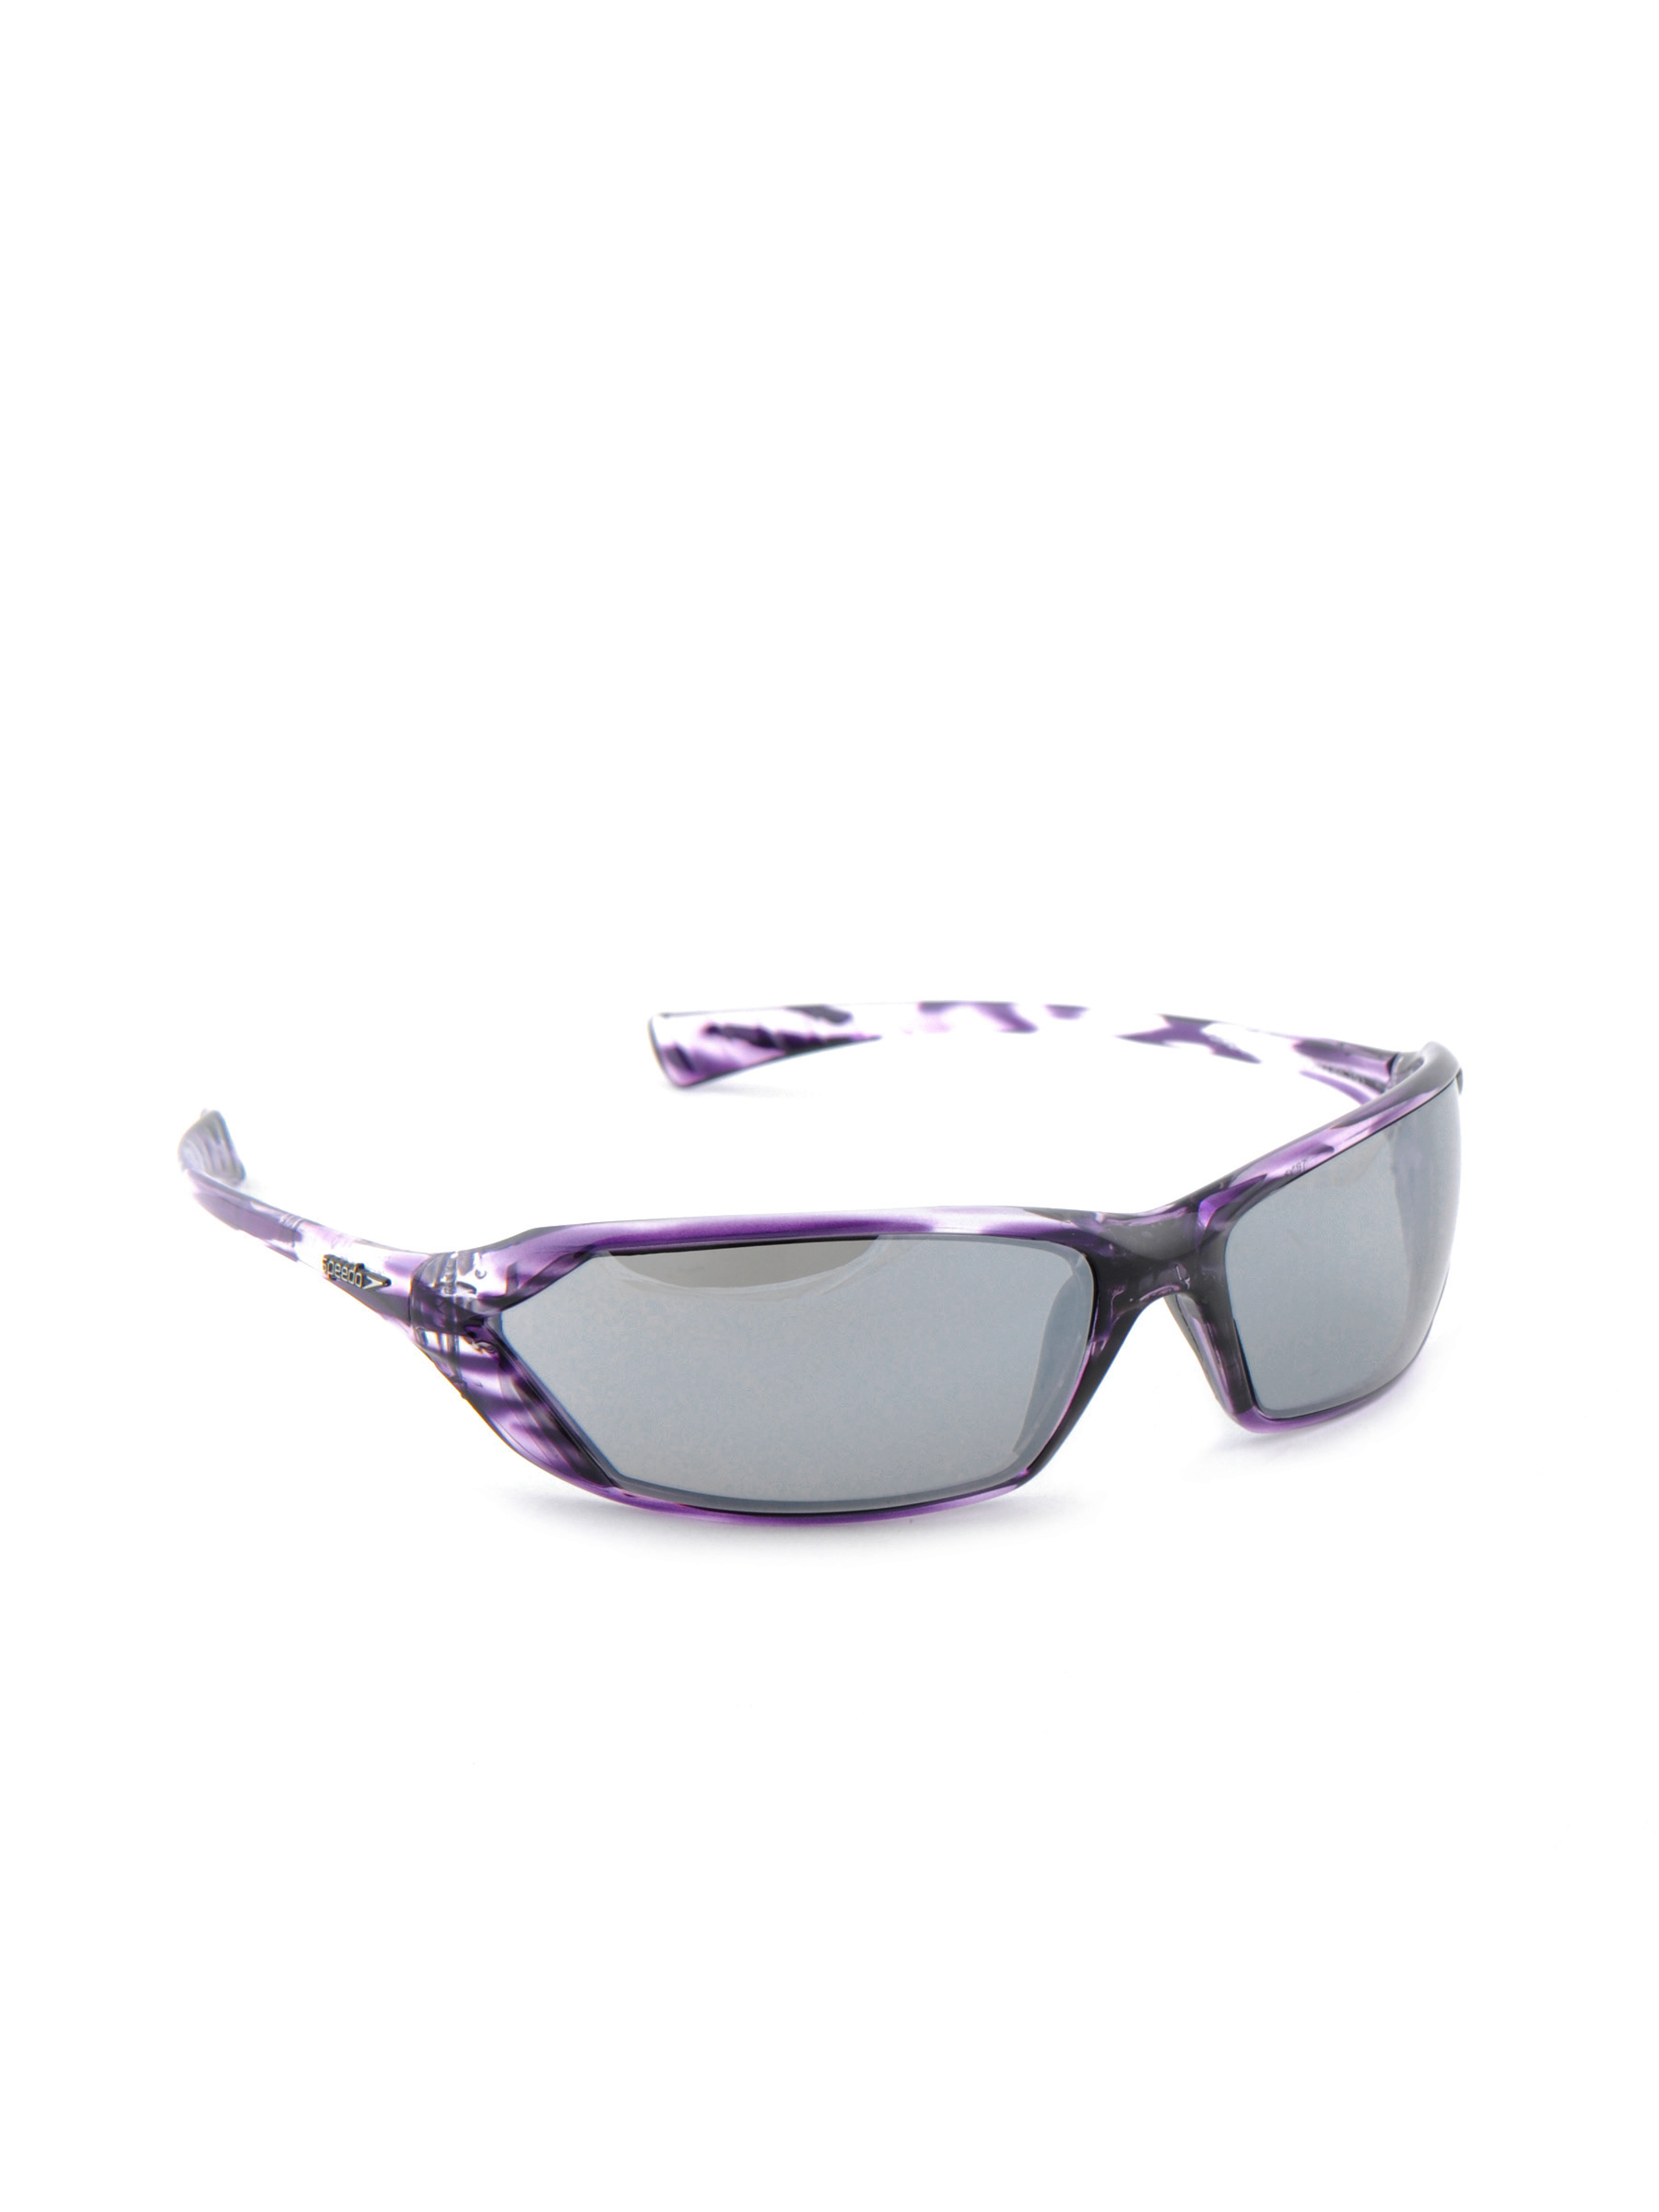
Speedo Unisex Funky Eyewear Purple Sunglasses
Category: Accessories / Eyewear / Sunglasses
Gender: Unisex
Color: Purple
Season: Summer 2017
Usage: Sports